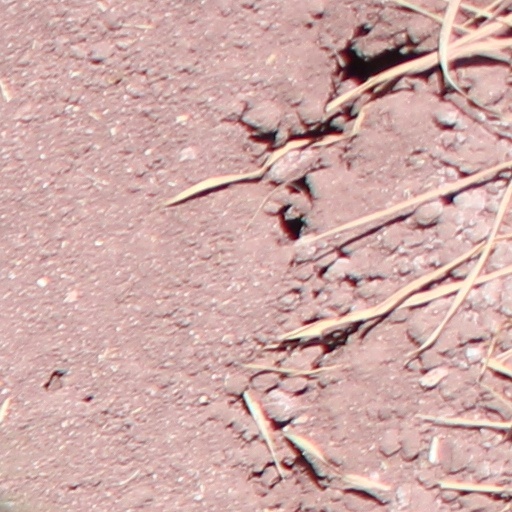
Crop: wheat